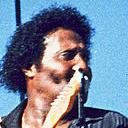
Age: 56